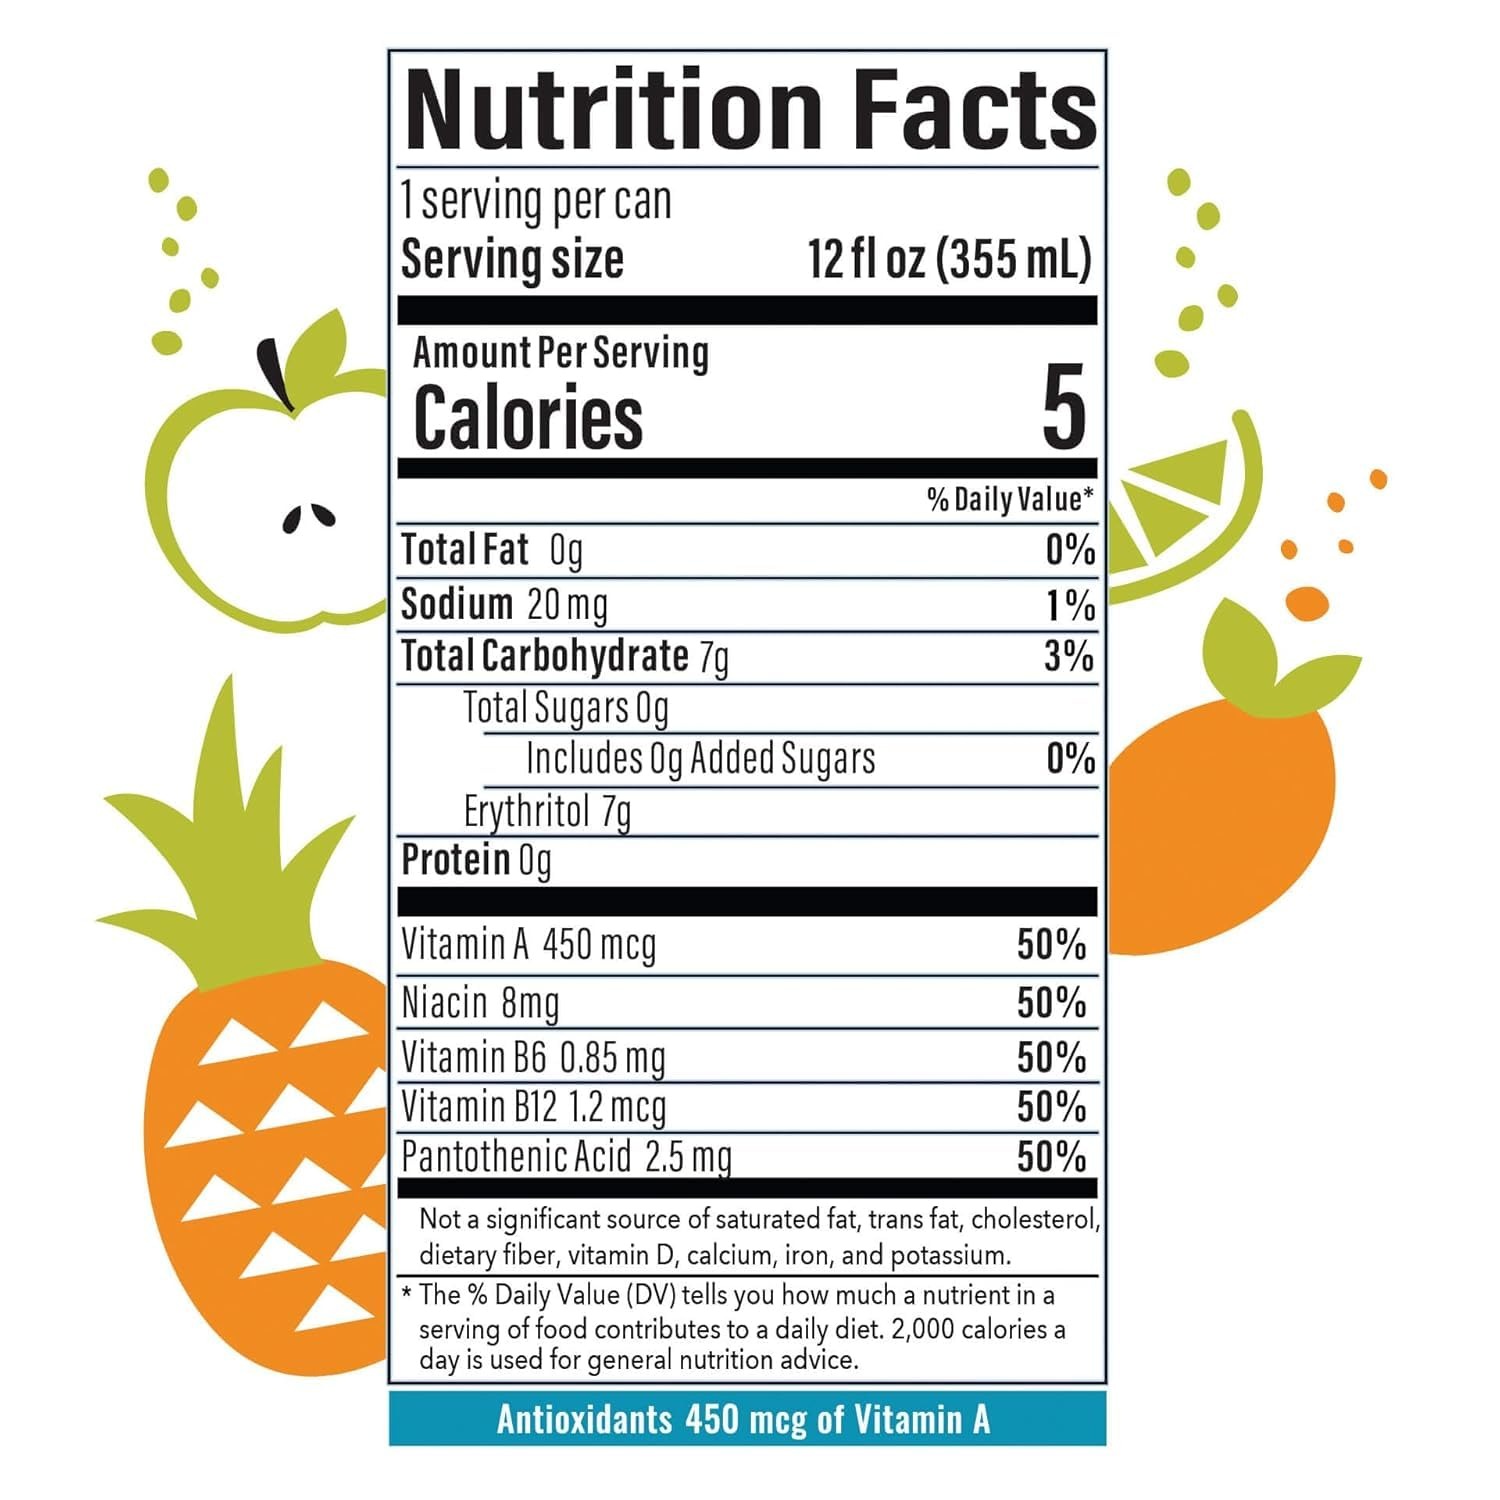
Item Name: BABBL Tropical Dreamr Antioxidant Sparkling Water - 6pk/12 fl oz Can
Bullet Point 1: ALL NATURAL INGREDIENTS: Each can of BUBBL'R sparkling water is packed with Vitamin A and B, while containing 0 grams of sugar and no artificial sweeteners. Each can has only 5 calories.
Bullet Point 2: ANTIOXIDANT INFUSED: BABBL is low glycemic, gluten free, soy free, and vegan, in addition to being packed with antioxidants and great flavor.
Bullet Point 3: CAFFEINE: 69 mg of caffeine in each can, naturally derived from guarana seed extract.
Bullet Point 4: BABBLES WITH BENEFITS: Natural flavors, colors, and a source of healthy energy provide a benefit with every babble
Bullet Point 5: ANTIOXIDANT SPARKLING WATER: is a Tropical Dreamr Antioxidant sparkling water that is crisp, refreshing, and fueled by all natural ingredients and flavors.
Product Description: BABBL Tropical Dreamr Antioxidant Sparkling Water - 6pk/12 fl oz Can
Value: 12.0
Unit: Fl Oz

Price: 6.47